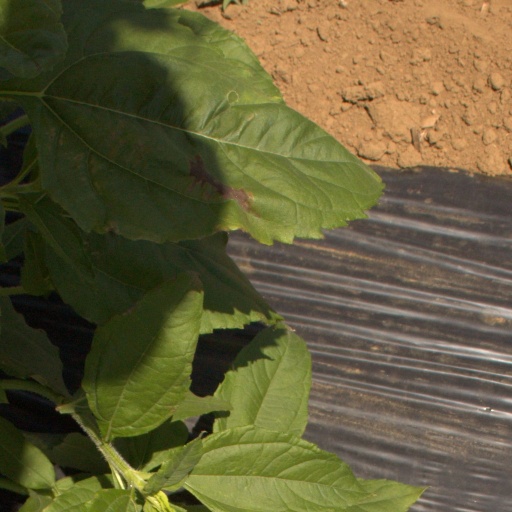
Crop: Jerusalem artichoke